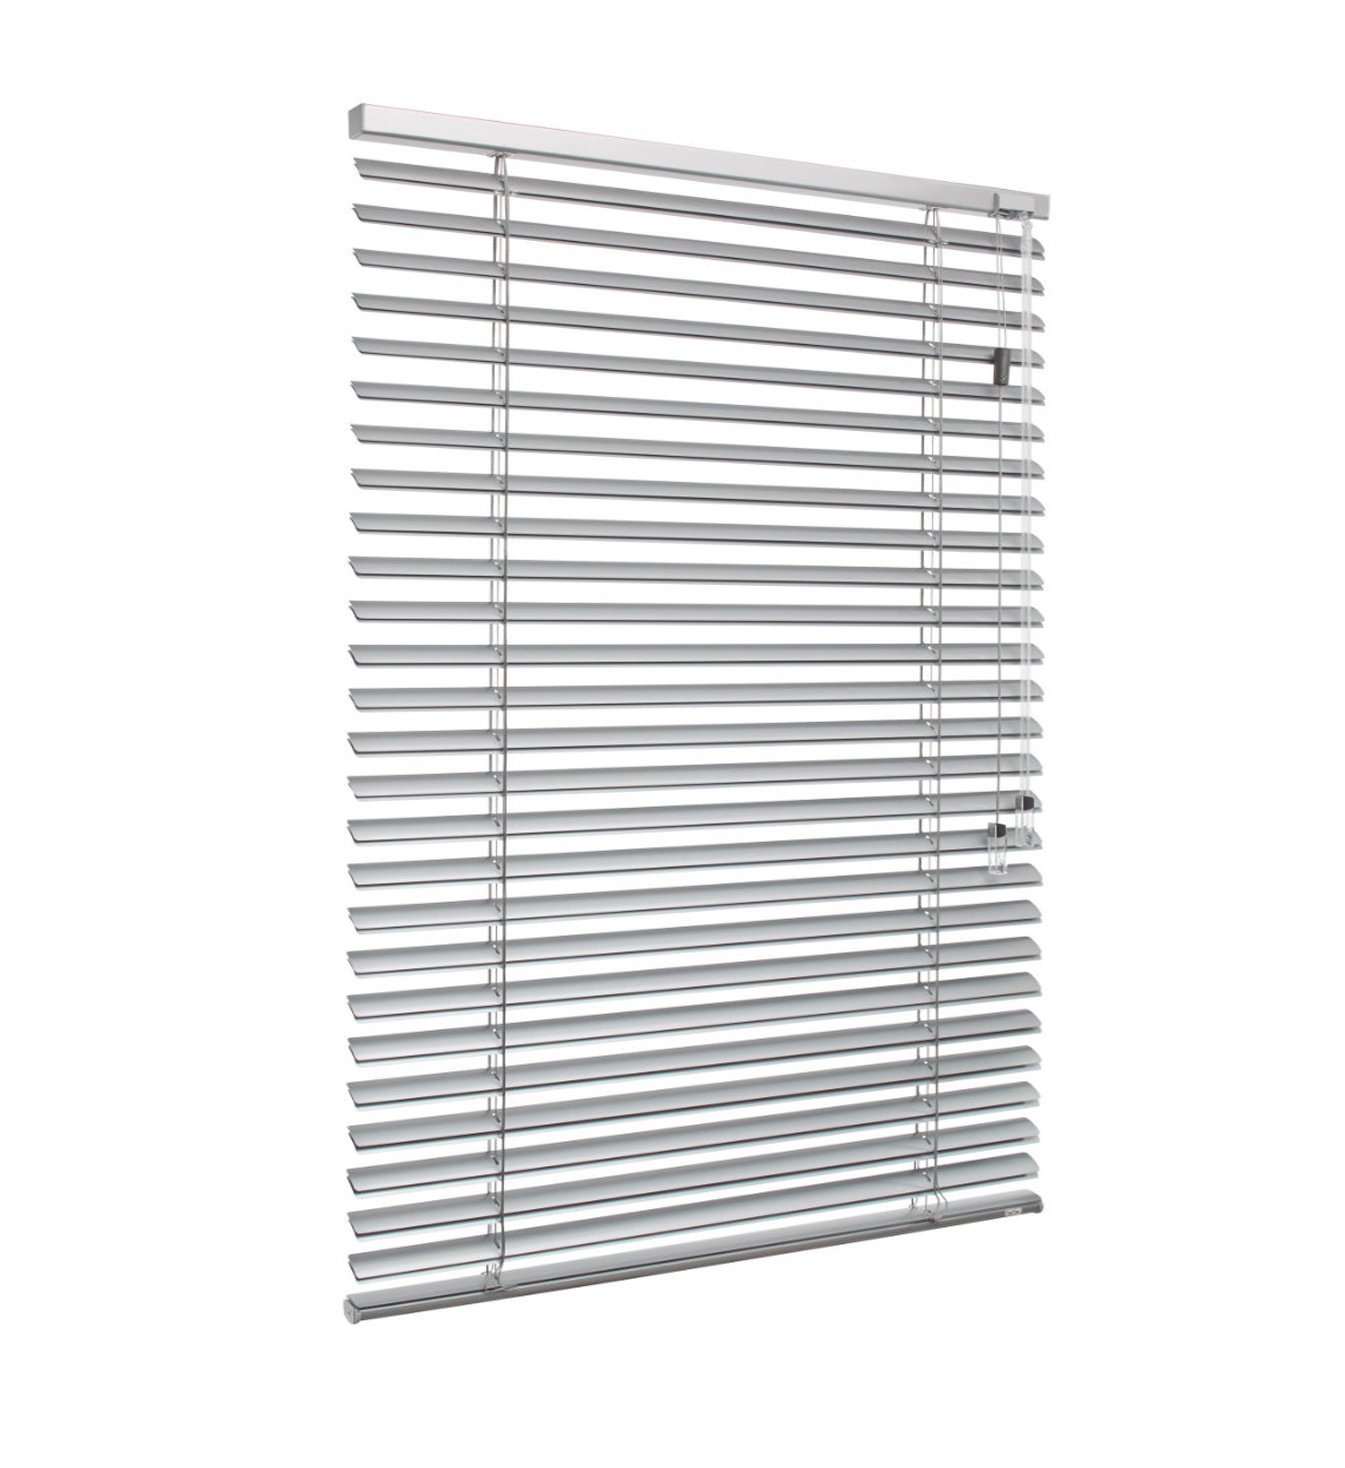
Veneziana da interno spessore 35 mm per finestra dimensione media
Cassonetto in acciaio verniciato Spiaggiale in acciaio verniciato Lamella in acciaio verniciato a fuoco Nastro scaletta in terilene 100% poliestere ad alta tenacità Corda diametro 1.4 mm 100% poliestere con anima interna Orientamento con asta in termoplastico trasparente Supporti a parete o soffitto in acciaio Guide in perlon diametro 1mm
Brand: Showroominfissi
Category: Home & Garden > Decor > Window Treatments > Window Blinds & Shades